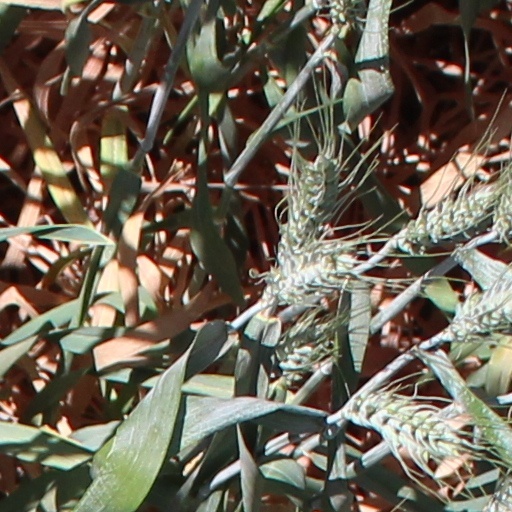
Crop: wheat